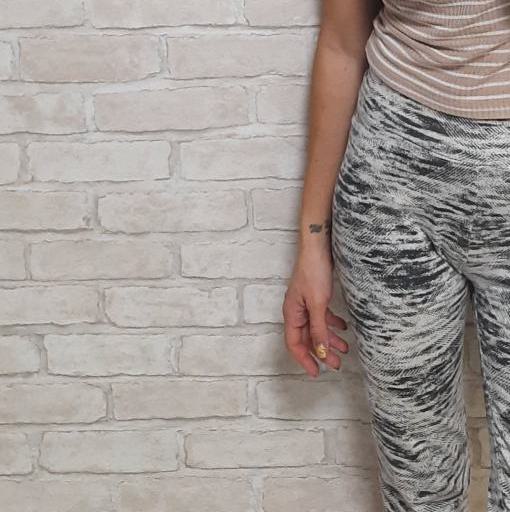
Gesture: no_gesture